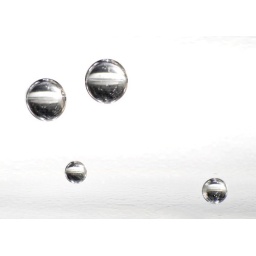
Gas bubbles in a mineral gas water bottle